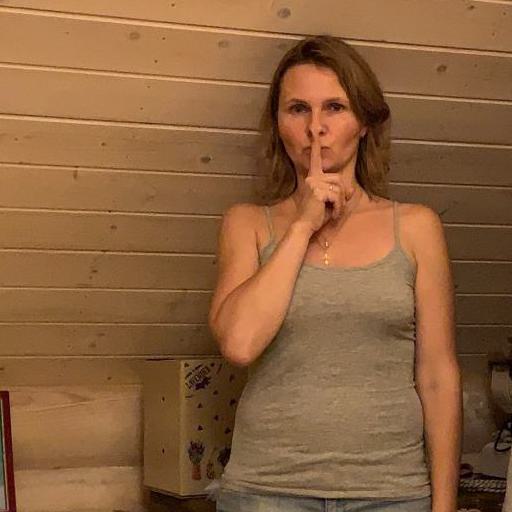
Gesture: mute